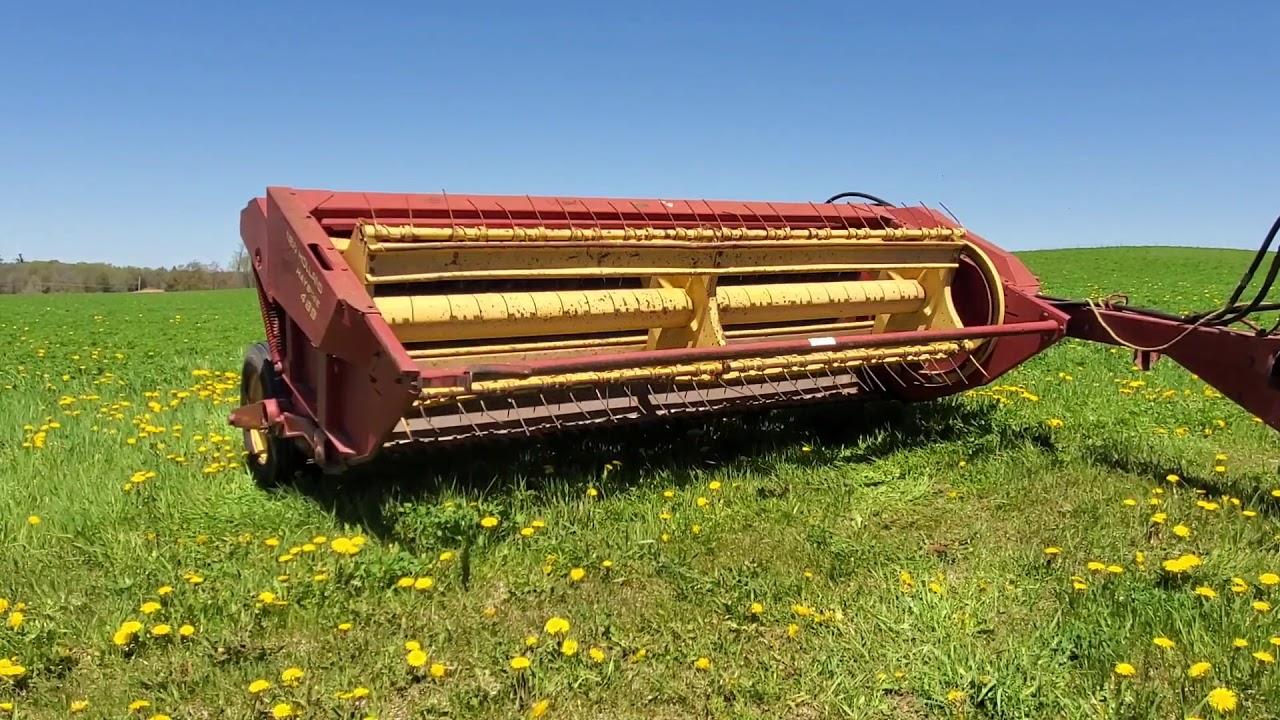
Mashine yenye rangi mchanganyiko; manjano pamoja na nyekundu, yenye magurudumu madogo iliyopo katika eneo kubwa la wazi lililo tambarare, lililo mfano wa shamba; lililoota nyasi fupi zenye kutoa maua, ikiashiria kuwa ni mashine inayotumika kwa ajili ya shughuli za kilimo.